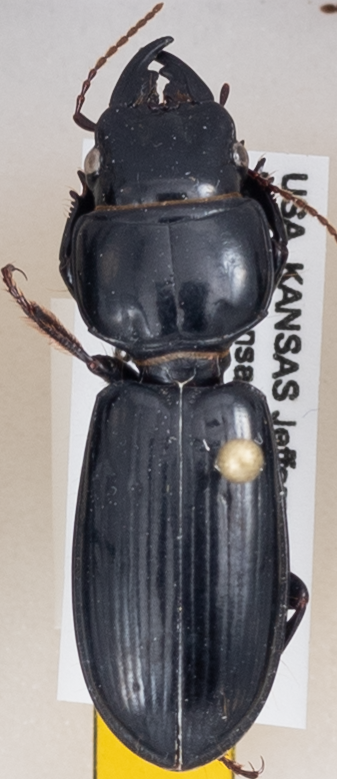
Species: Scarites vicinus
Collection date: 2019-07-09
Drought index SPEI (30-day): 0.9
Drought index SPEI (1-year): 1.45
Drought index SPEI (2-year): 0.71